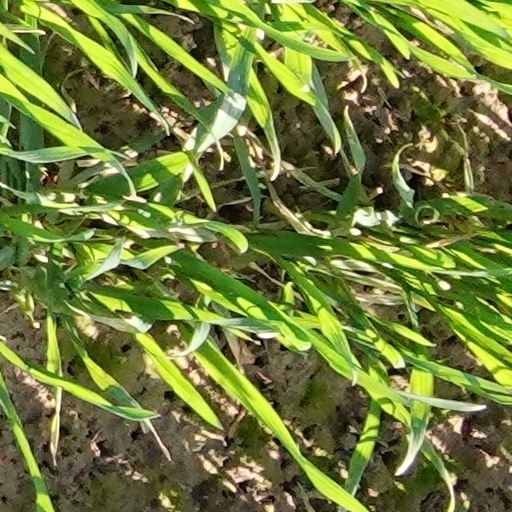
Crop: wheat